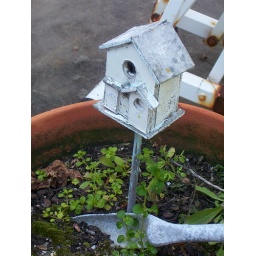
Tiny bird house ornament in the garden